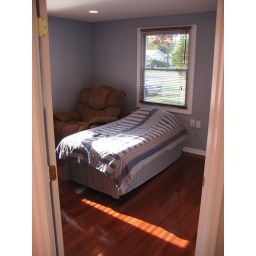
This is the wheelchair accessible bedroom in the master bedroom of the wheelchair accessible house for rent in Baltimore, MD.